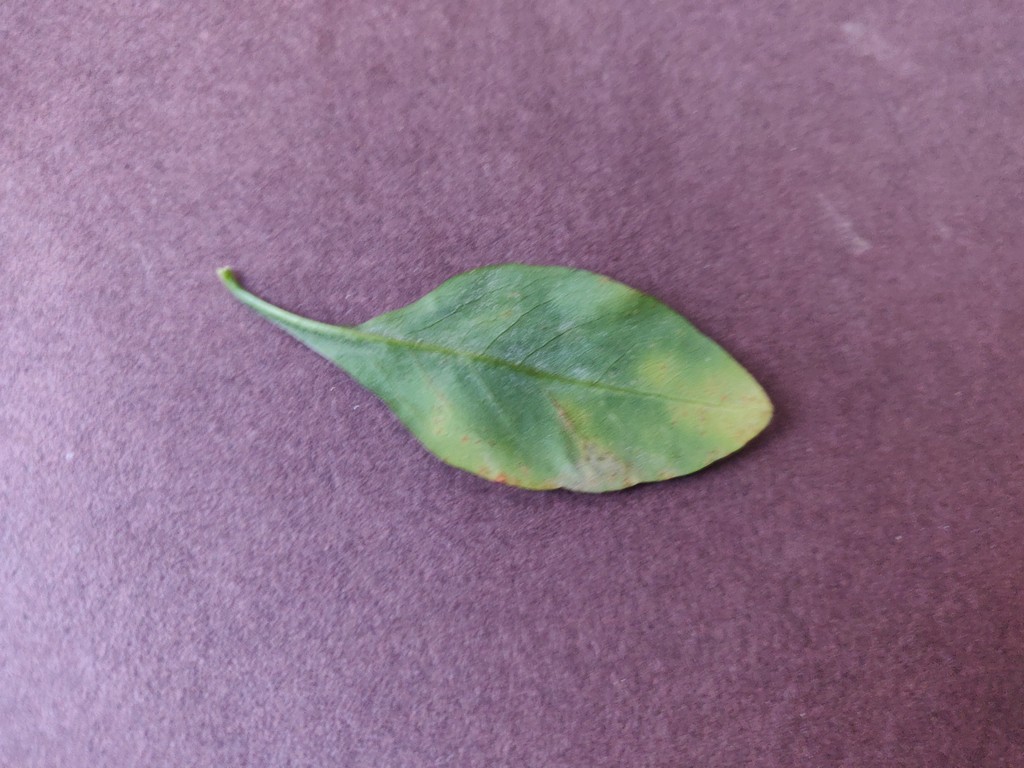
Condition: Unhealthy
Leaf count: single
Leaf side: back